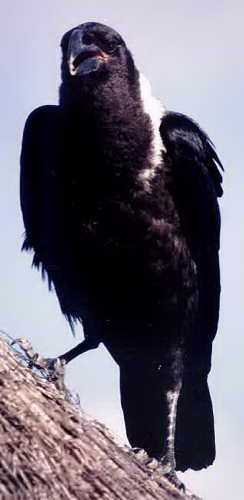
this large bird has a black body with a white stripe around the nape.
this bird is all black.
the bird is covered in black thick feather and has a white collar detail with black tarsals and feet.
this long billed bird bird is black all over with a white back.
this large bird looks menacing and features a jet black plumage with white near its back neck and a giant curved beak.
this bird is black with white and has a very short beak.
this bird is black with white and has a very short beak.
this bird has wings that are black and has a white napeblack and white on head, black wings, black feet, black beak.
a black bird with black body,tail, beak and legs, with a white patch on its nape.
Species: White Necked Raven